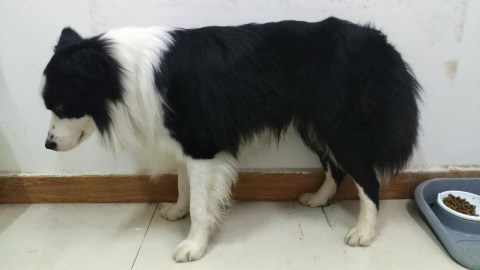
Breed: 2594-n000109-Border_collie